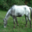
Label: horse